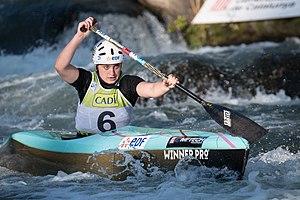
Hélène Raguénès durant le championnat du monde 2019 de canoë de descente à La Seu d'Urgell, Espagne.
Hélène Raguénès, née le 29 août 2000, est une céiste française.